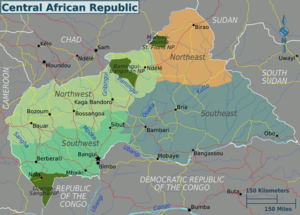
La République centrafricaine, couramment appelée le ou la Centrafrique, en sango : Ködörösêse tî Bêafrîka, est un État d'Afrique centrale en voie de développement, dont la population est estimée à 4 500 000 habitants en 2020, pour une superficie d'environ 623 000 km². Il est entouré par le Cameroun à l'ouest, le Tchad au nord-ouest, le Soudan au nord-est, le Soudan du Sud à l'est, la république démocratique du Congo au sud-est et la république du Congo au sud-ouest. Le pays est membre de l'Union africaine, de la Communauté économique et monétaire de l'Afrique centrale, de la Communauté des États sahélo-sahariens et de l'Organisation de la coopération islamique.